Sinis (mythology)

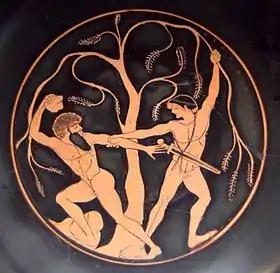
Theseus and Sinis, Attic red-figure kylix, 490–480 BC, Staatliche Antikensammlungen (Inv. 8771).

In Greek mythology, Sinis was a bandit killed by Theseus on his way to Athens.